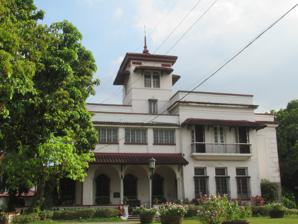
Building: Mira-Nila House
Country: Philippines
Year built: 1920
Mira-Nila House General information Status Completed Architectural style Art Deco Town or city Quezon City Country Philippines Coordinates 14°36′41.26″N 121°3′0.18″E / 14.6114611°N 121.0500500°E / 14.6114611; 121.0500500 Completed 1929 Owner Benitez family Technical details Floor count 4 Design and construction Architect(s) Francisca and Conrado Benítez Designations Heritage House (2011-04-07; by the NHCP ) Website https://www.miranila.org References The Mira-Nila House is a historic mansion building in Quezon City , Metro Manila , Philippines . Situated along Mariposa Street in Cubao, the building owned by the Benitez family is a declared Heritage House by the National Historical Commission of the Philippines , and one of the only two such declared houses in Metro Manila along with the Lichauco Heritage House in Santa Ana, Manila. The building currently houses a museum. Architecture and design Historical marker installed by the National Historical Commission of the Philippines that states the house's declared heritage status. The Mira-Nila is an Art Deco building inspired from the design of houses of similar architectural style in Florence, Italy. The house is four storeys high, has a basement, and a tower which served as an observation point. The design of the building was reportedly largely unaltered. The house's name came from the phrase "mira a Manila" ("look at Manila"), exclaimed by Helena Benitez , daughter of the owners of the house, when a fire broke out inside Intramuros in the 1930s. A catalogue of Florentine houses from a Magazine brought home by three sisters of Francisca and Conrado Benítez from a Europe trip served as reference for the design. The Benitez couple themselves were responsible for the architectural design of the building and opted not to commission an architect. References